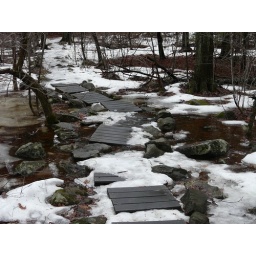
bridge over troubled forest